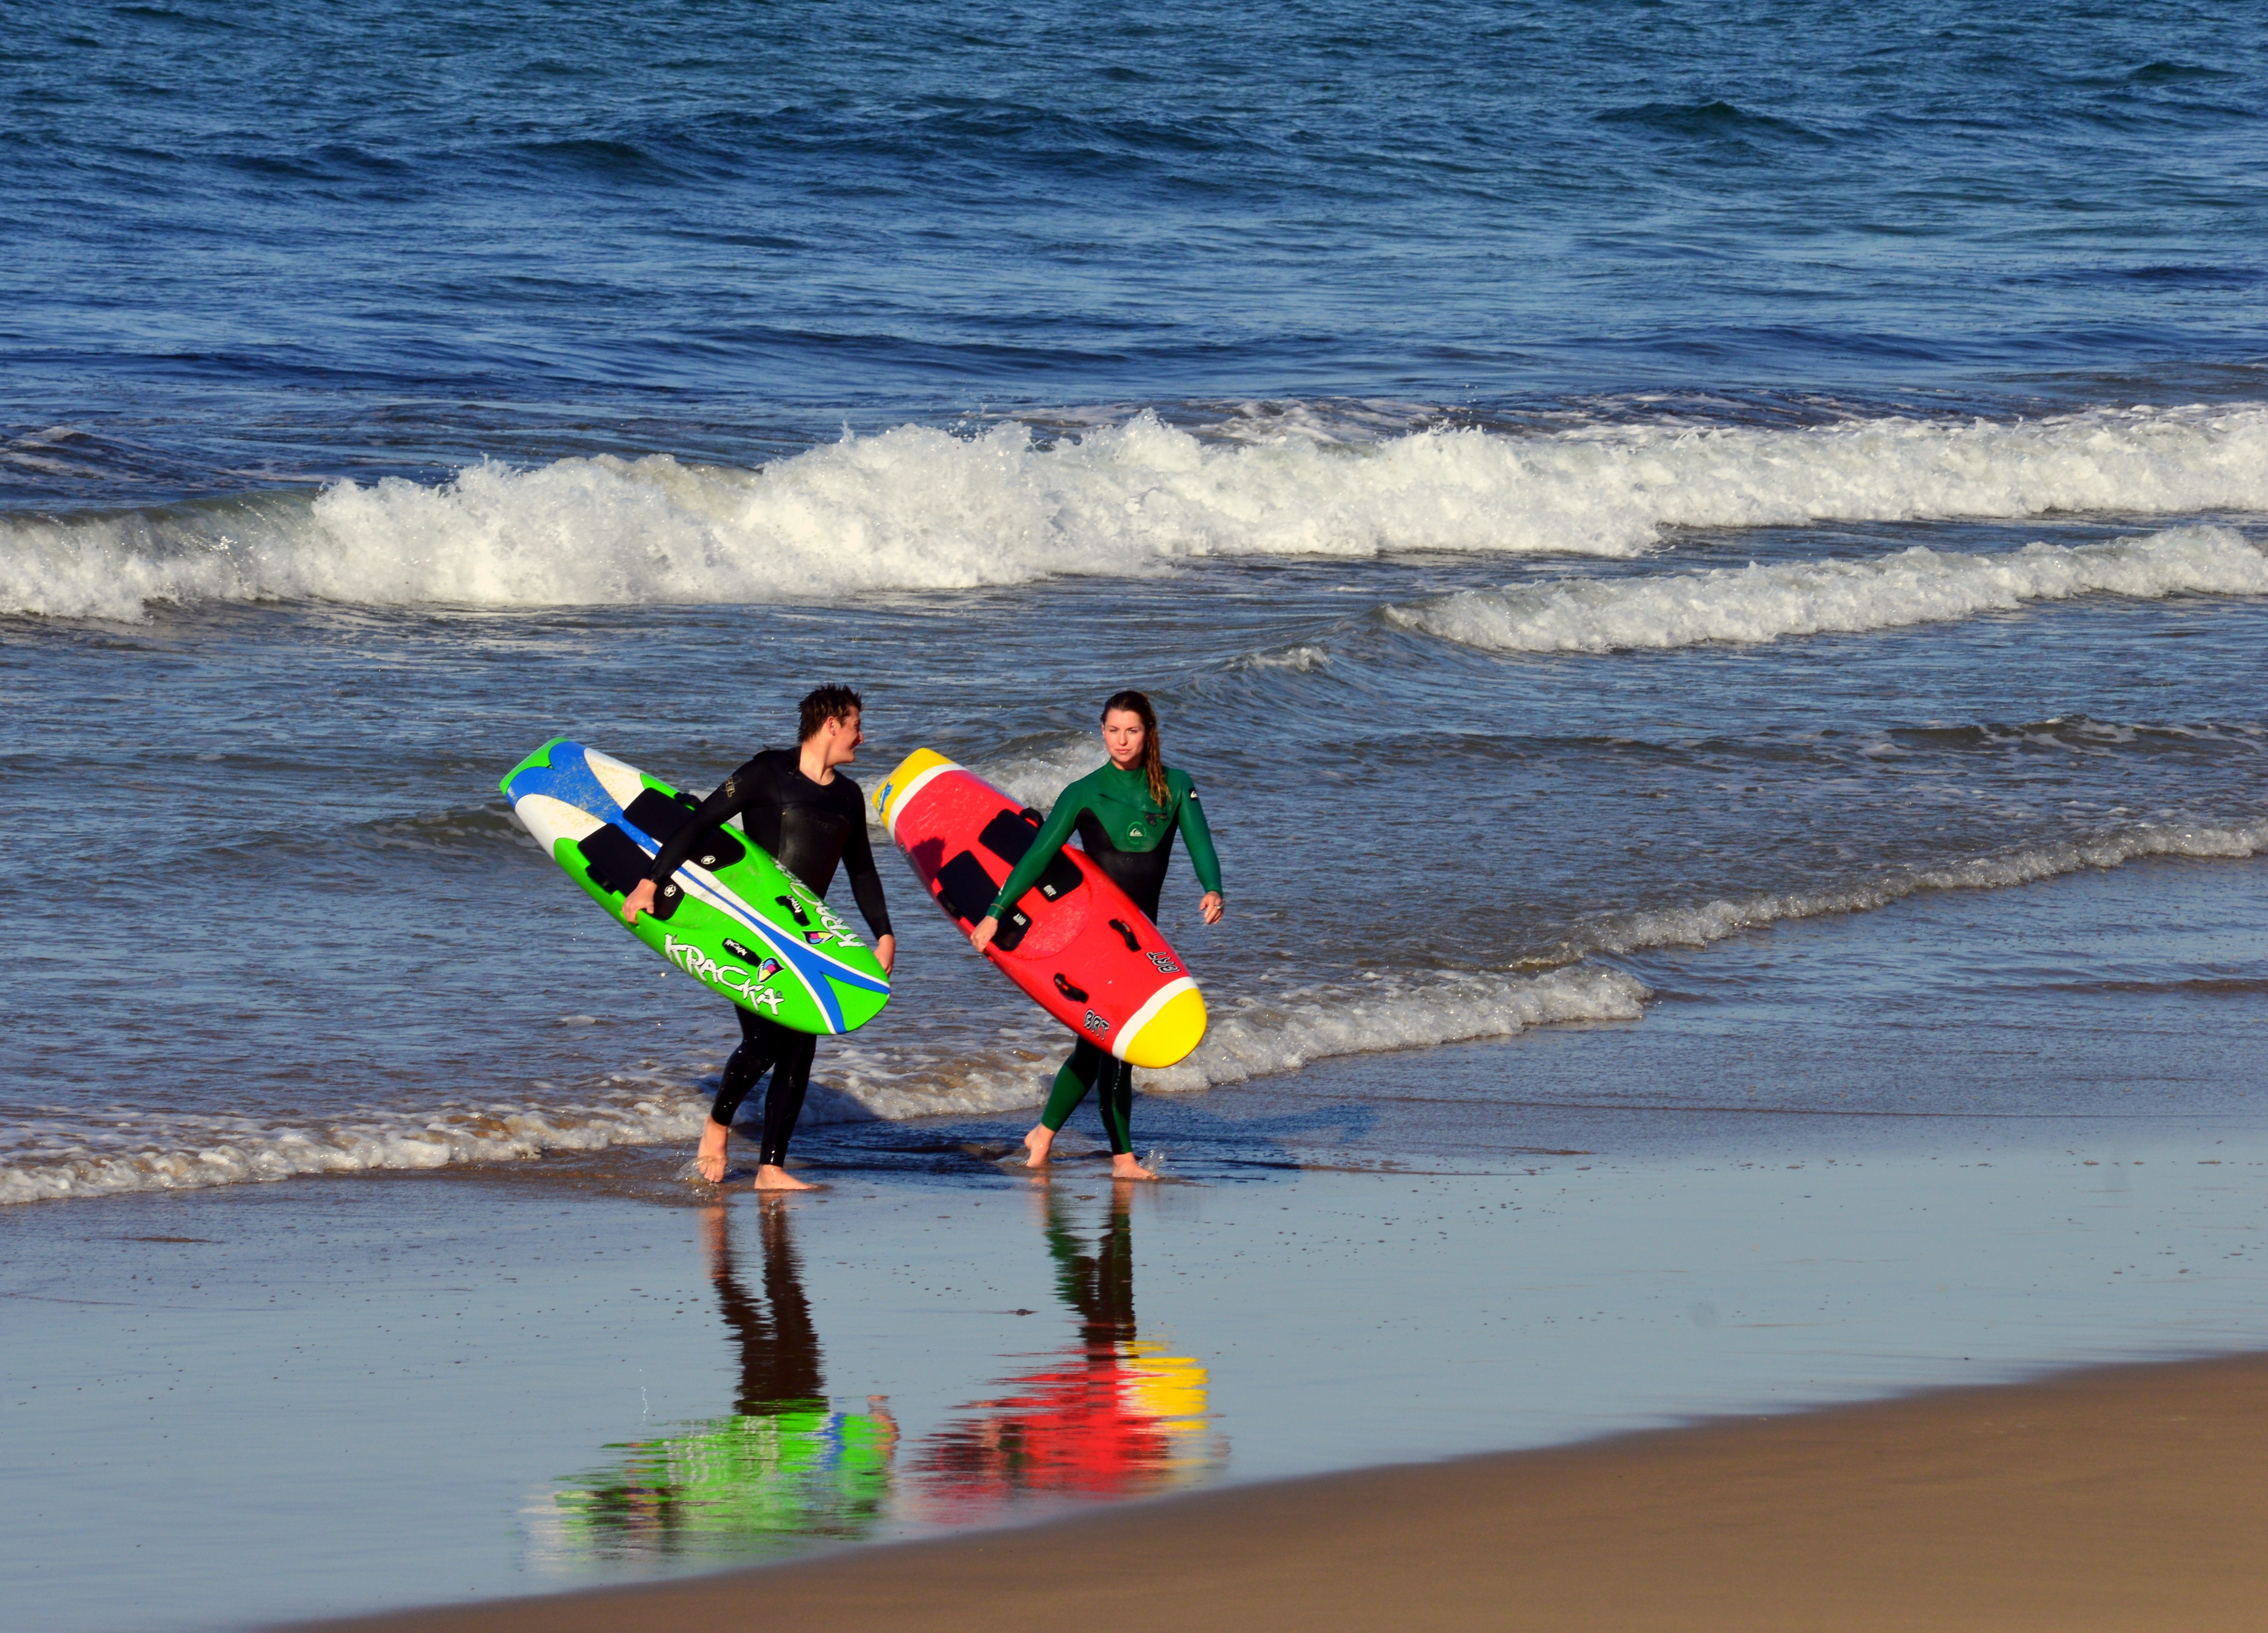
beach, sea, coast, ocean, board, wave, surfer, surf, surfing, paddle, extreme sport, sports, boating, water sport, wind wave, boardsport, surfing equipment and supplies, surface water sports